Johan Ludvig Runeberg

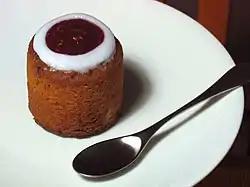
Runeberg torte

Runeberg Day (Finnish: ) is celebrated annually on 5 February, the day of Runeberg's birth. A pastry flavored with almonds called Runeberg's torte (Finnish: ; Swedish: ) is generally available in stores from the beginning of January until 5 February.